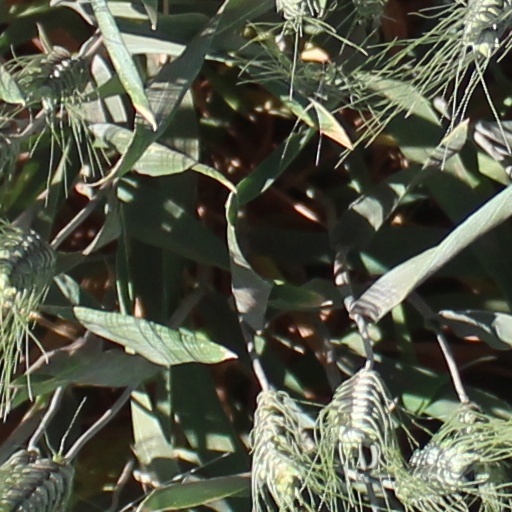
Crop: wheat